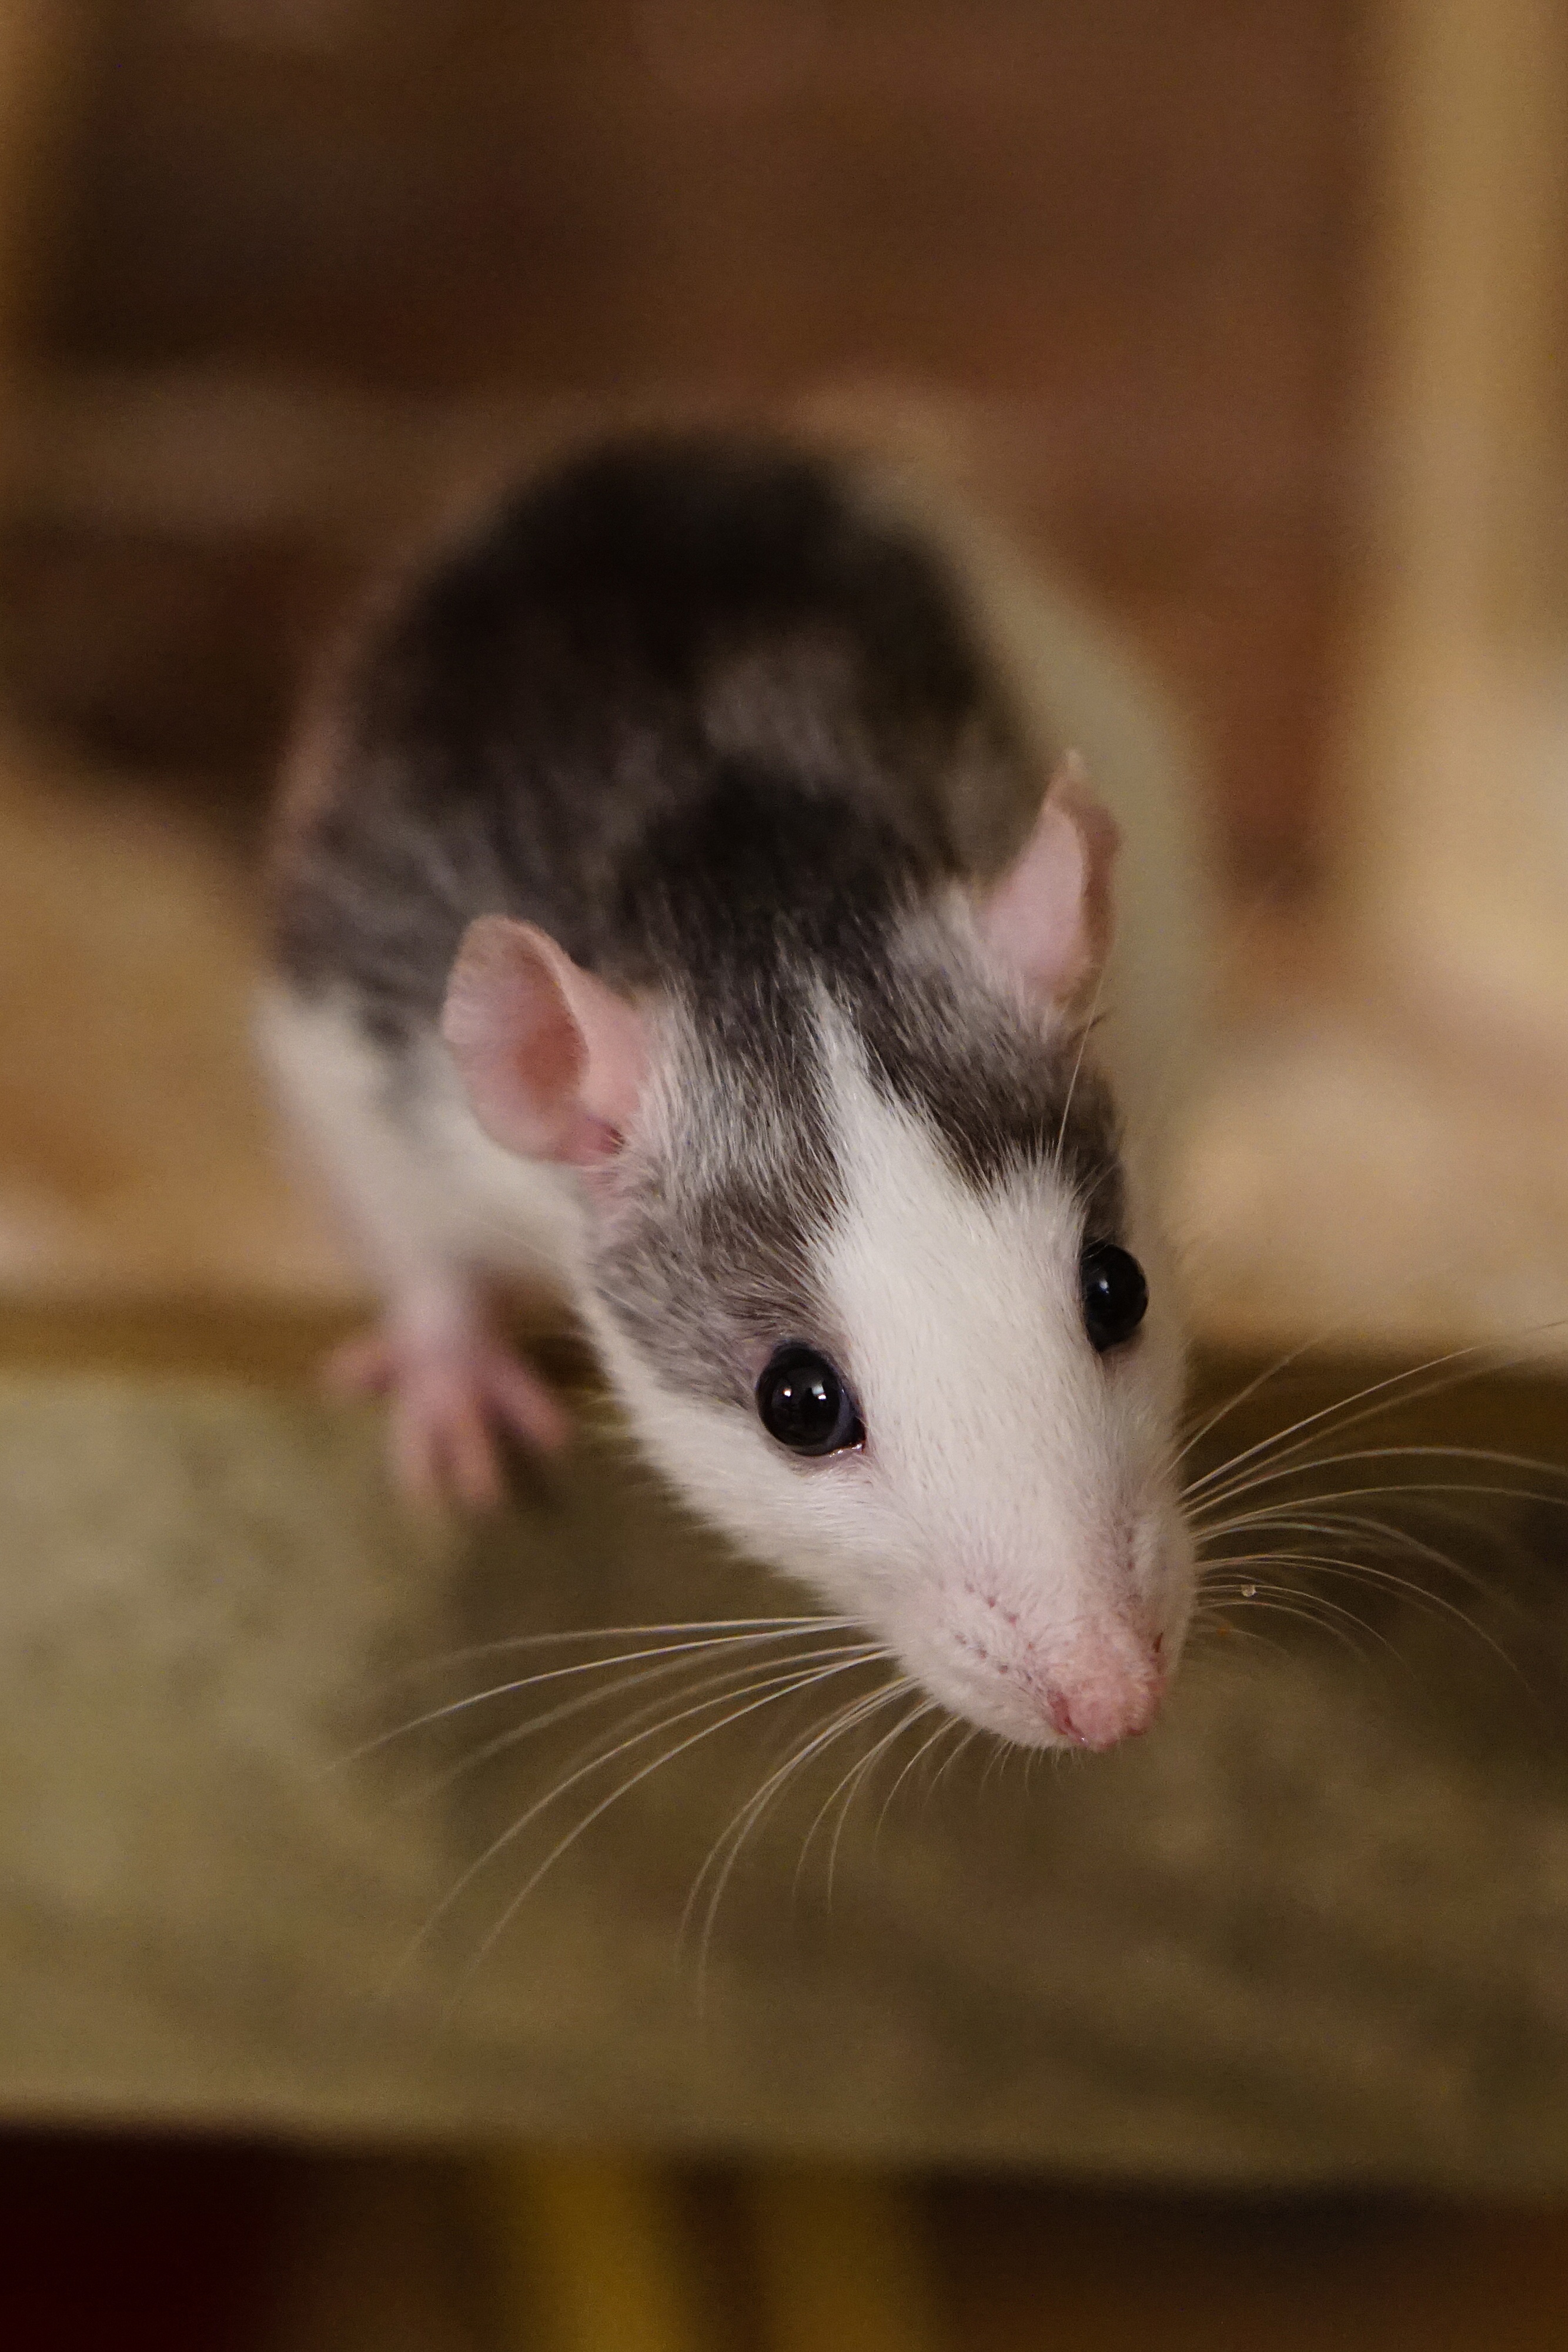
hair, sweet, mouse, animal, cute, pet, fur, fluffy, small, mammal, close, rodent, fauna, close up, rat, husky, face, whiskers, furry, ears, head, vertebrate, nager, pest, attention, smart, dear, animal portrait, color rats, handzahm, animals of lovers of, baby rats, husky rat, muroidea, muridae, virginia opossum